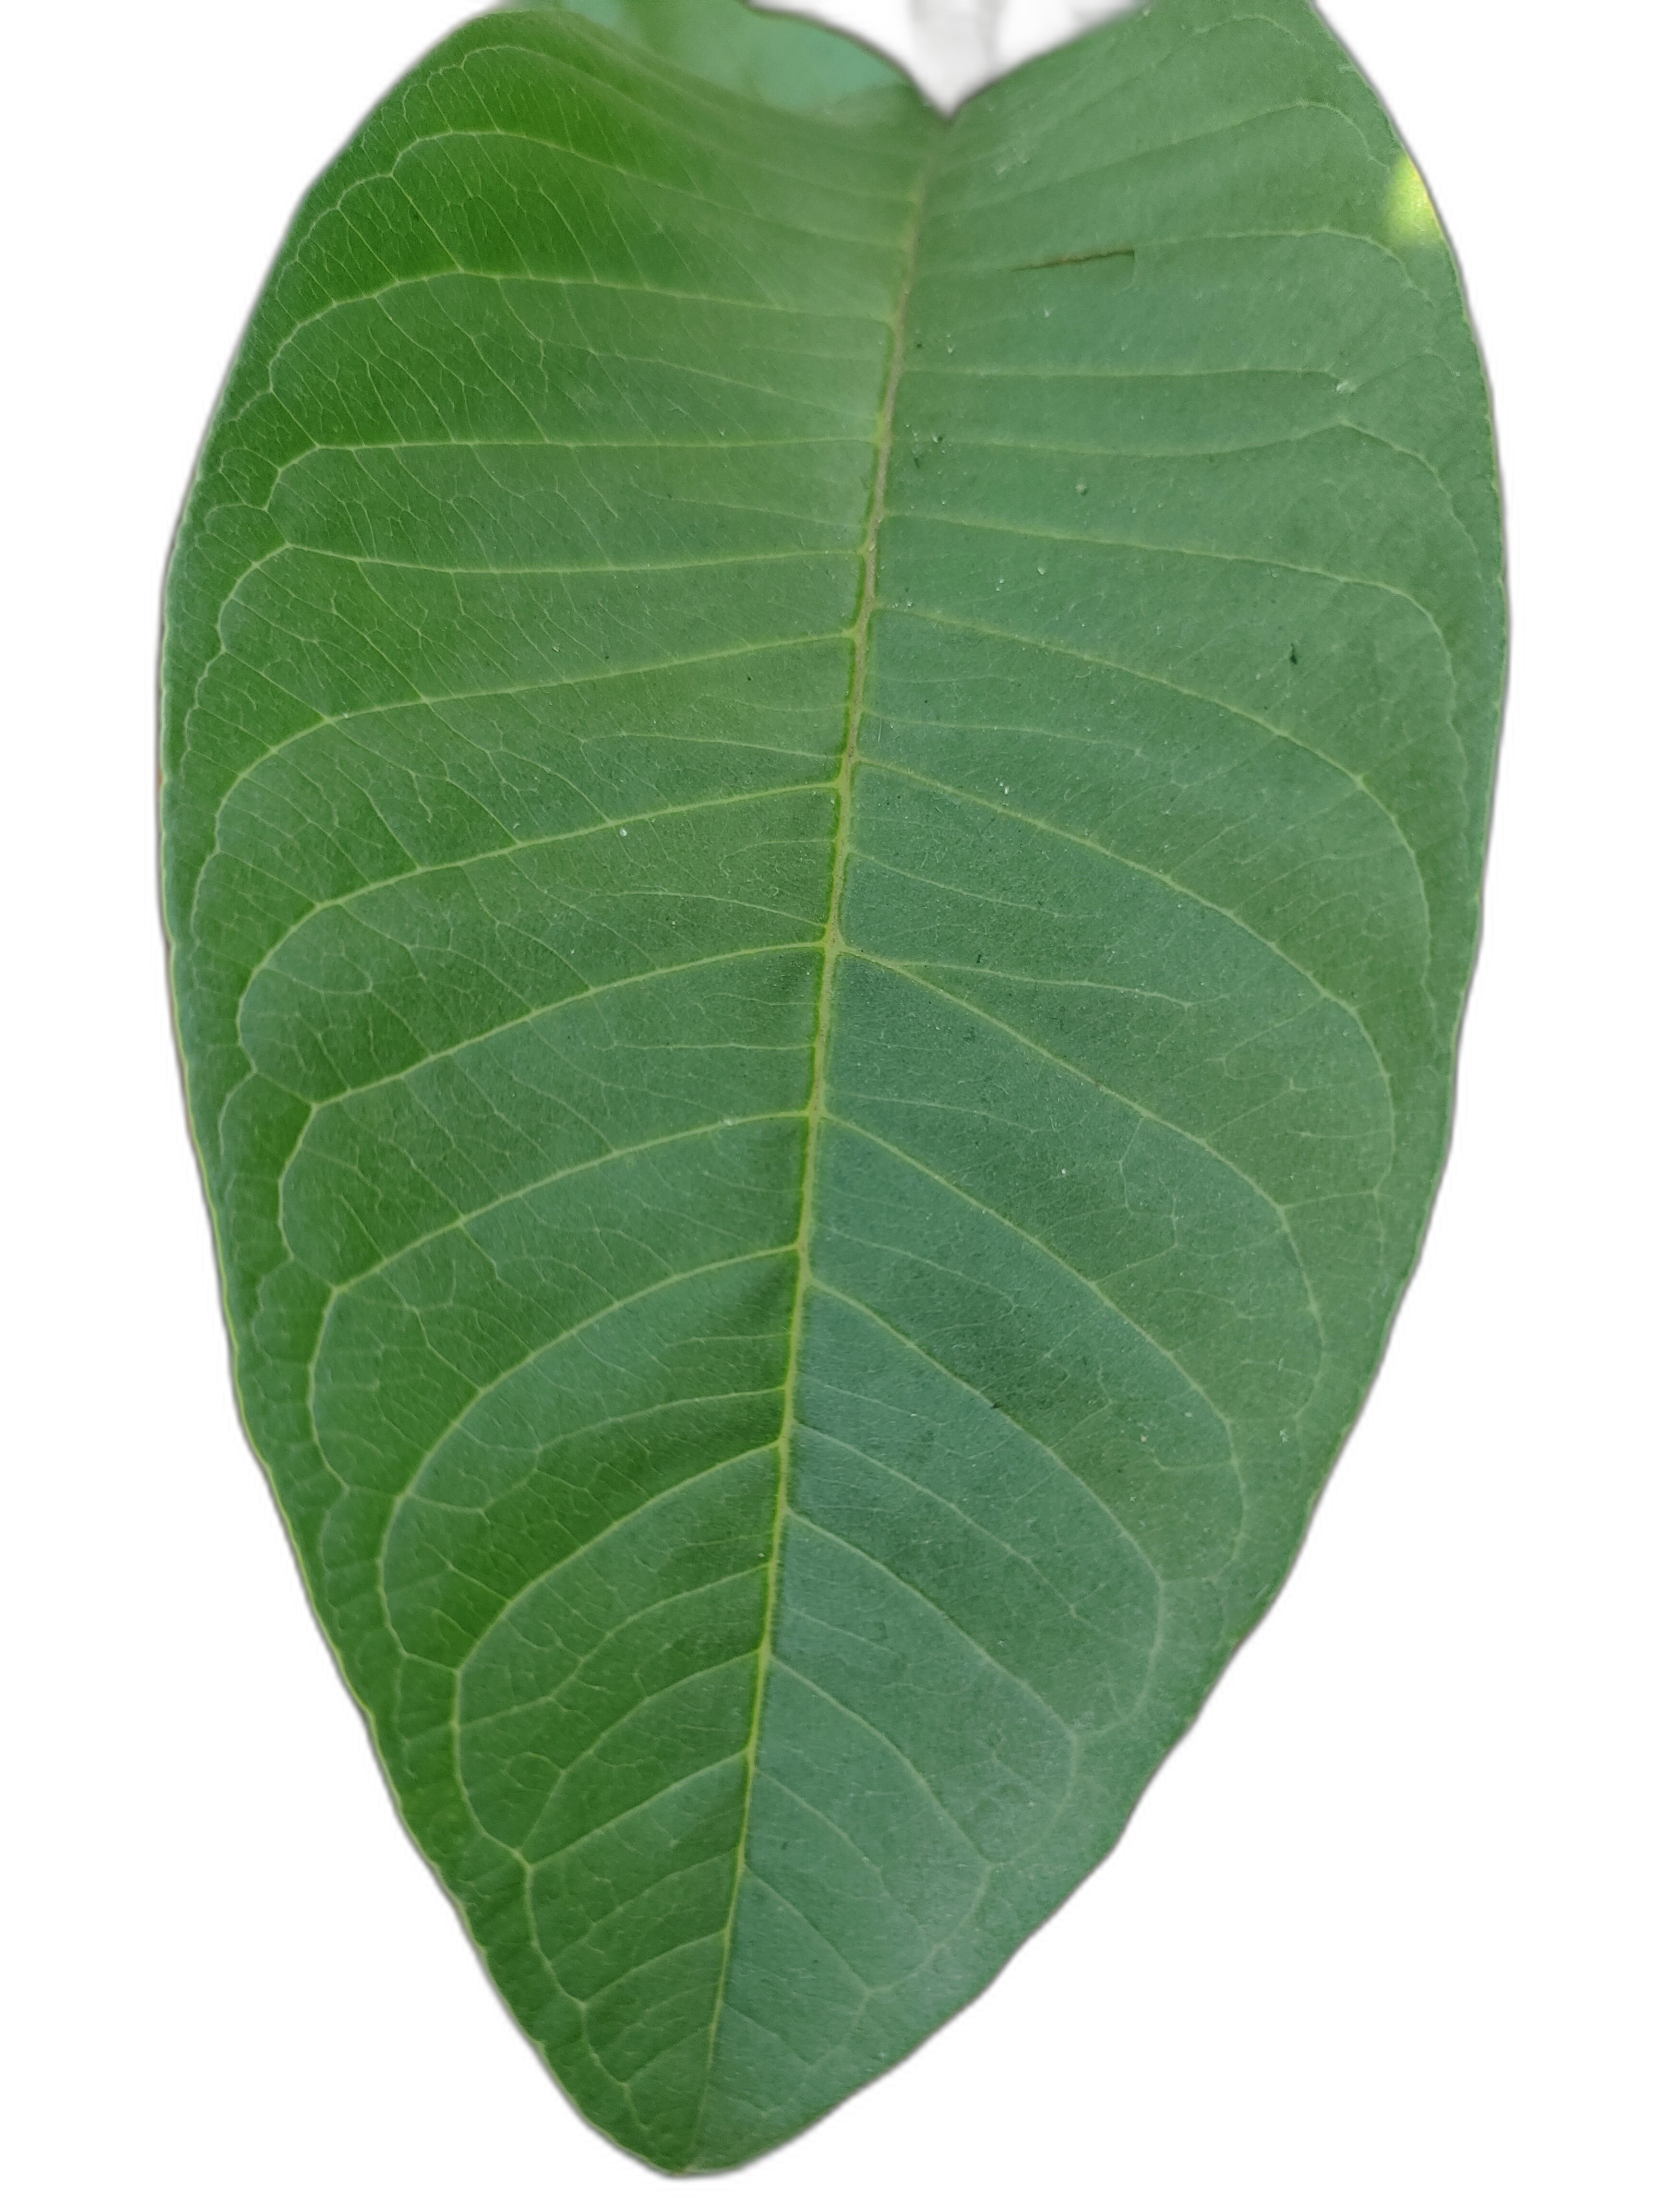
Plant part: leaf
Disease: Healthy